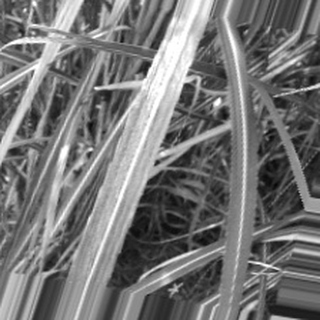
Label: sugarcane_bacterial_blight